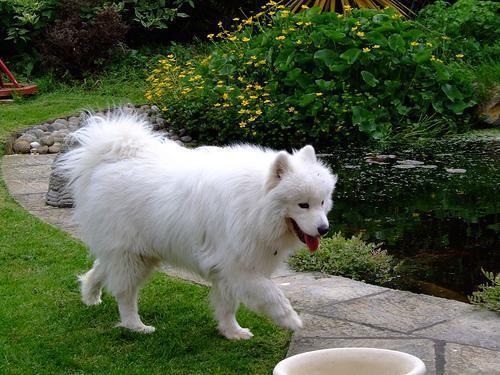
Samoyed